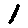
Label: 1